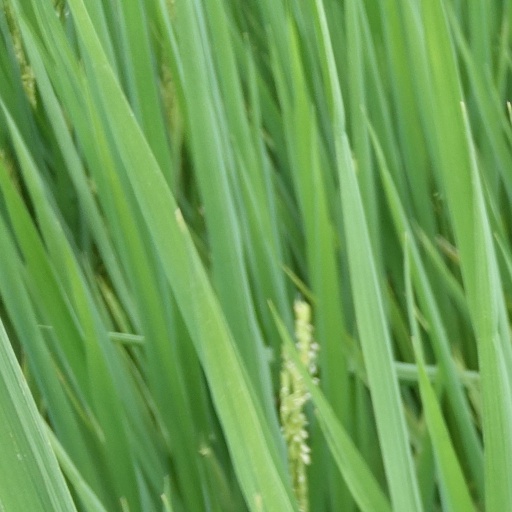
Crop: rice